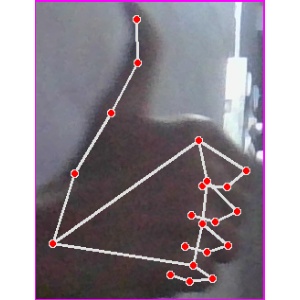
अक्षर: थ